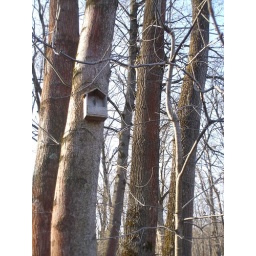
a house up in the sky